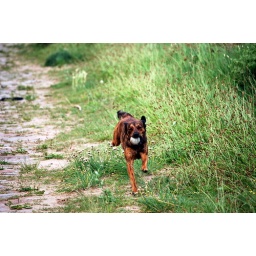
playing dog on a way besides the river Elbe in Dresden, June 2007